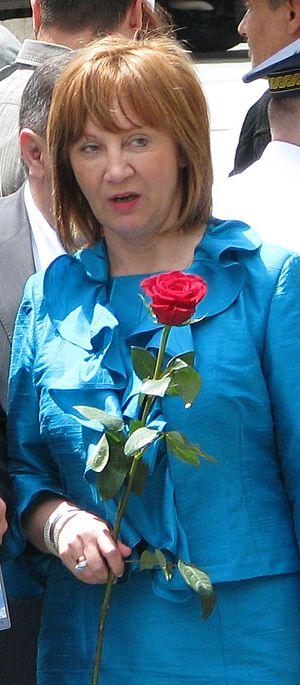
Đurđa Adlešič, née le 9 août 1960 à Bjelovar en Croatie, est une femme politique croate.